Rudolf Ewald Stier

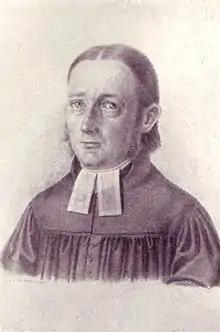
Ewald Rudolf Stier

Rudolf Ewald Stier (17 March 1800 – 16 December 1862), was a German Protestant churchman and mystic.